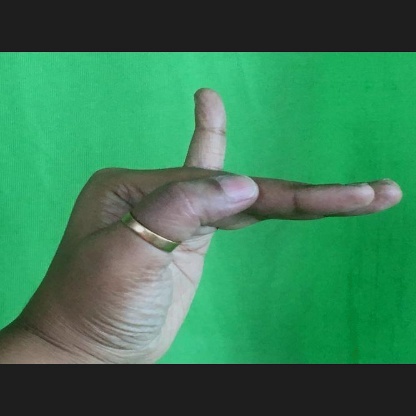
Mudra: Hamsapaksha